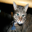
Label: cat